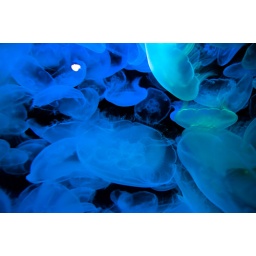
This is where they belong, not in my sand castle at the beach